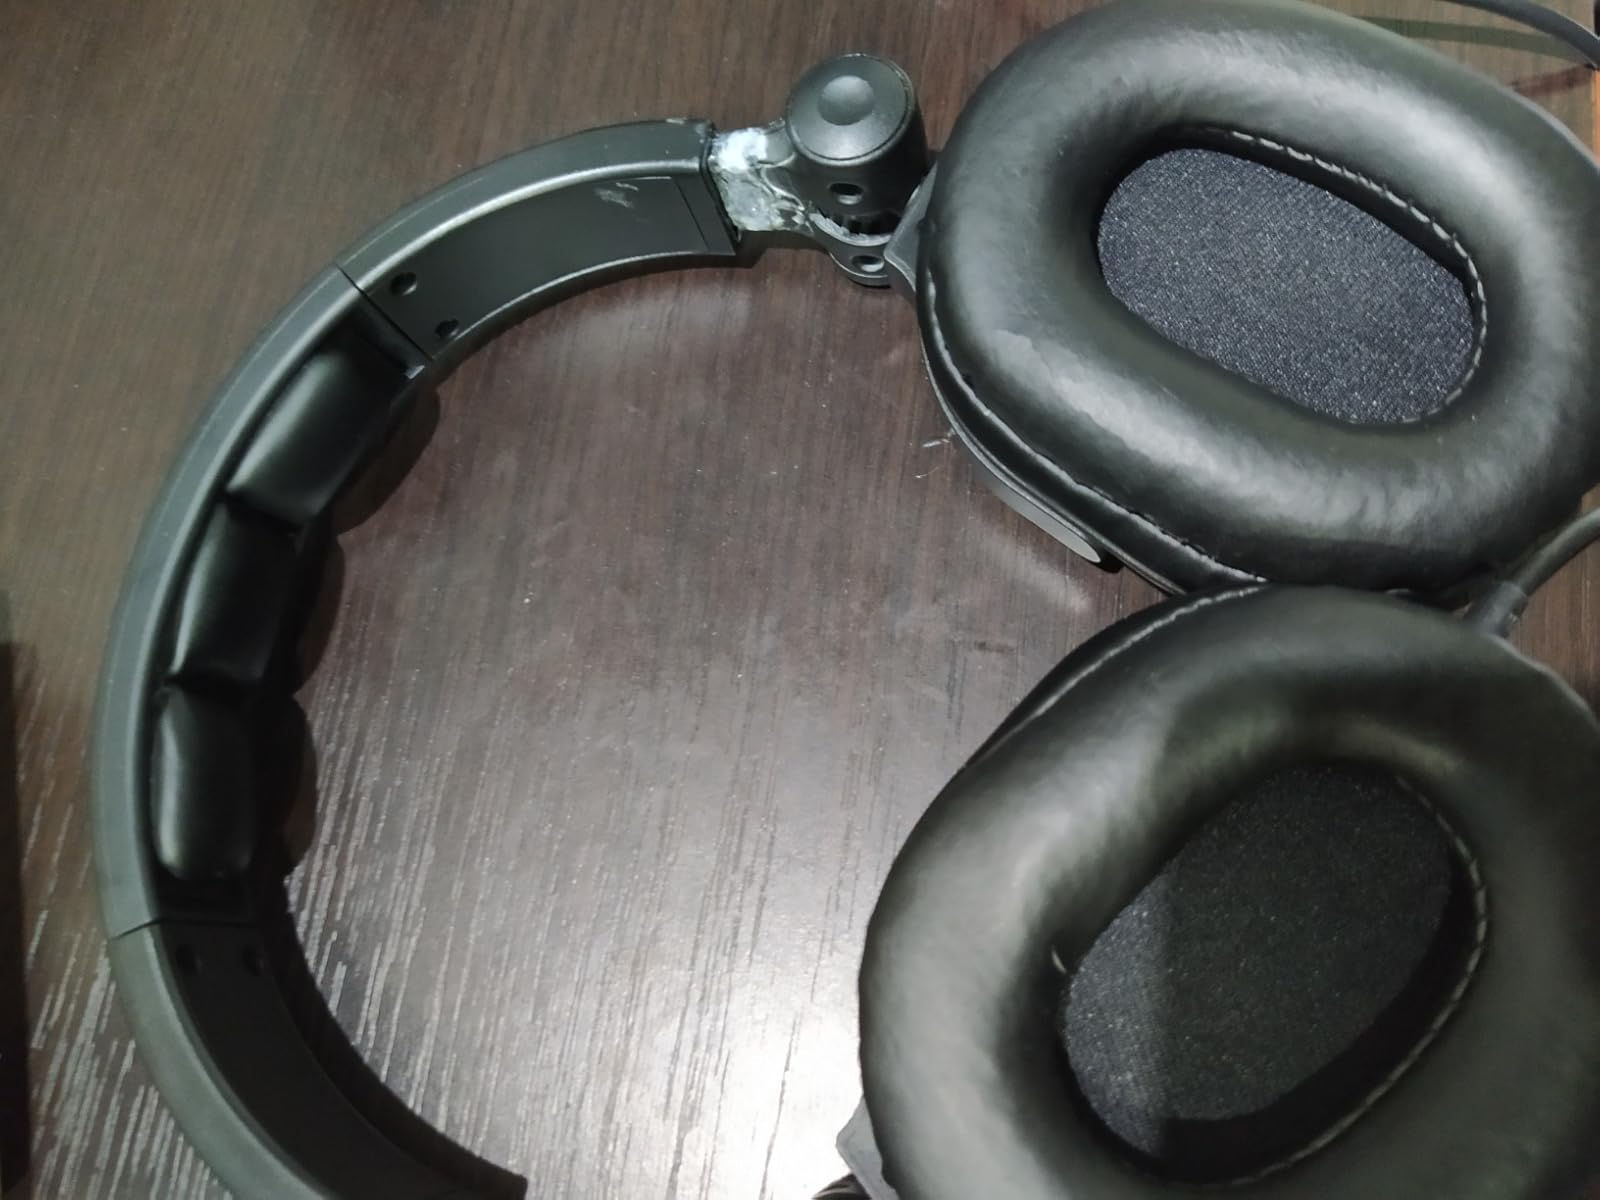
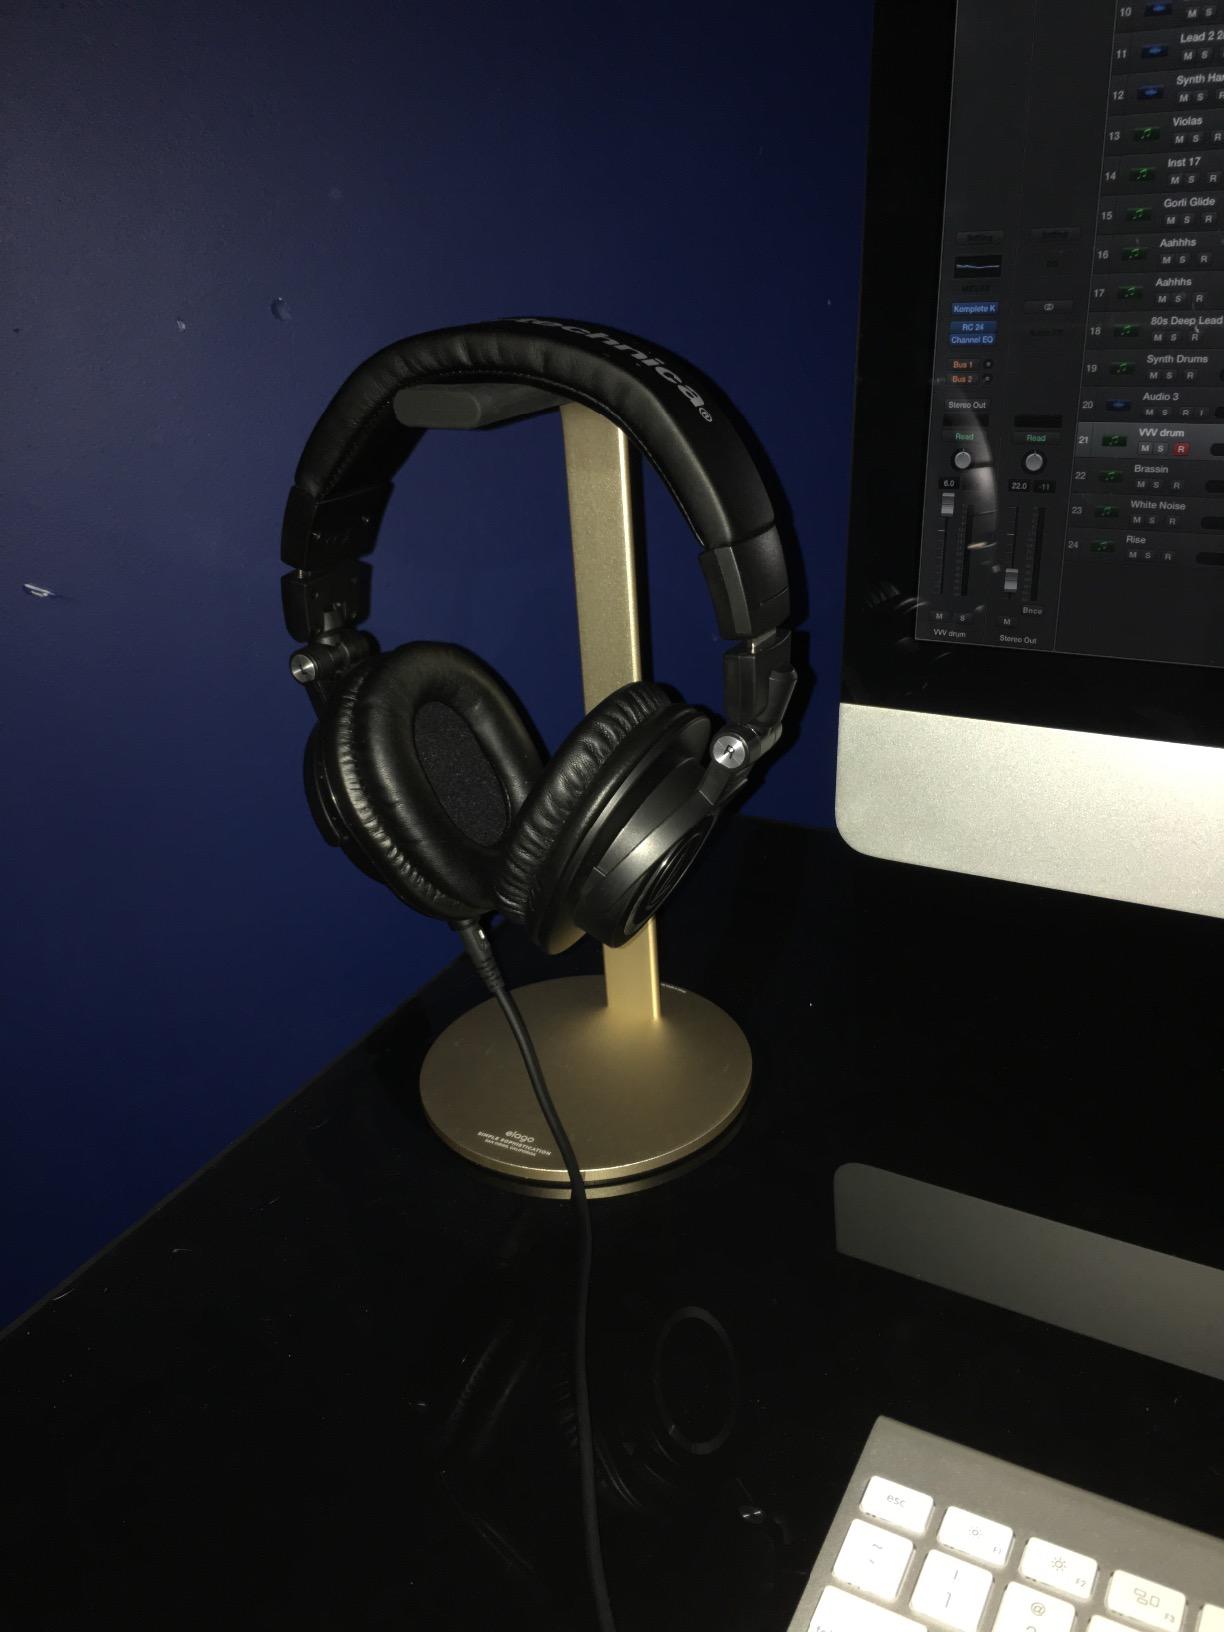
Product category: headphones
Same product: no